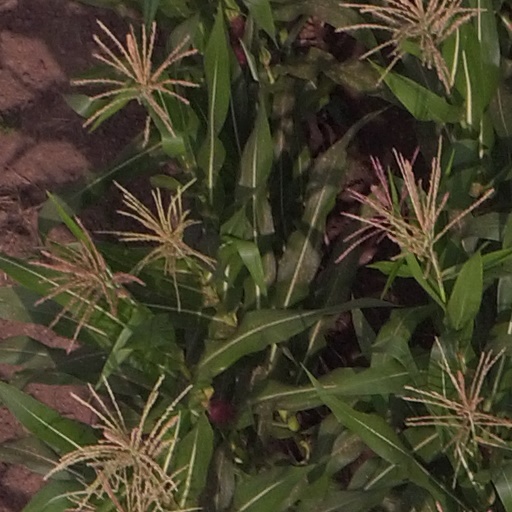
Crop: maize; corn